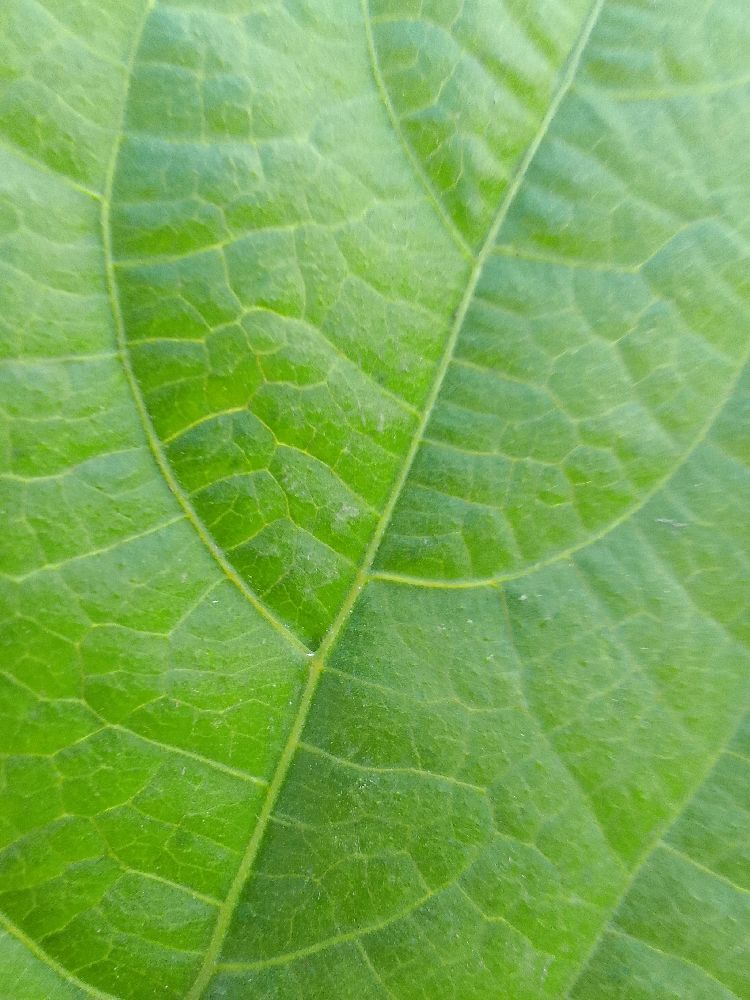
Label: healthy